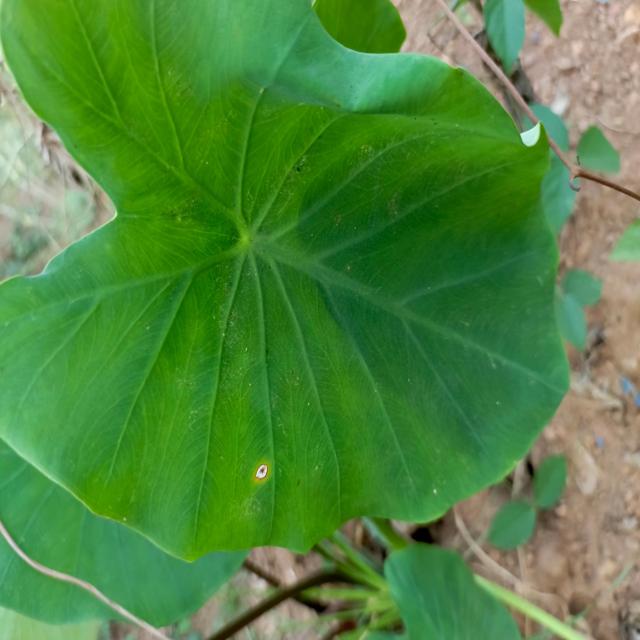
Label: Early_Blight